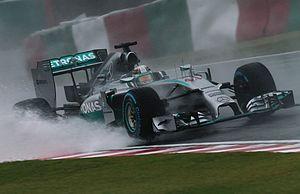
Le Grand Prix automobile du Japon 2014, disputé le 5 octobre 2014 sur le circuit de Suzuka, est la 912ᵉ épreuve du championnat du monde de Formule 1 courue depuis 1950. Il s'agit de la trentième édition du Grand Prix du Japon comptant pour le championnat du monde de Formule 1, la vingt-sixième disputée à Suzuka et la quinzième manche du championnat 2014.
Le championnat du monde de Formule 1 2014, 65ᵉ édition du championnat du monde des pilotes de Formule 1, comporte dix-neuf Grands Prix. Il commence à Melbourne le 16 mars et s'achève à Abou Dabi le 23 novembre. Il est notamment marqué par l'adoption de nouveaux règlements techniques et sportifs : les moteurs V8 atmosphériques des monoplaces sont remplacés par des moteurs V6 turbocompressés à double système de récupération d'énergie ; l'attribution des points est doublée pour la dernière manche du championnat à Abou Dabi ; les pilotes gardent les mêmes numéros d'une saison sur l'autre, sauf le nᵒ 1 attribué au champion du monde ; le Grand Prix d'Autriche fait son retour au calendrier et un nouveau Grand Prix est organisé en Russie, à Sotchi.